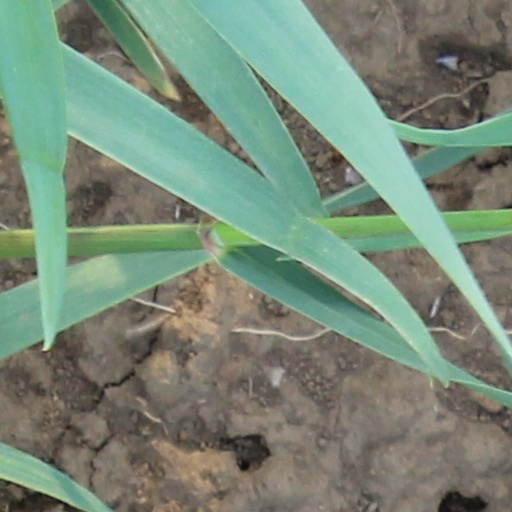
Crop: wheat